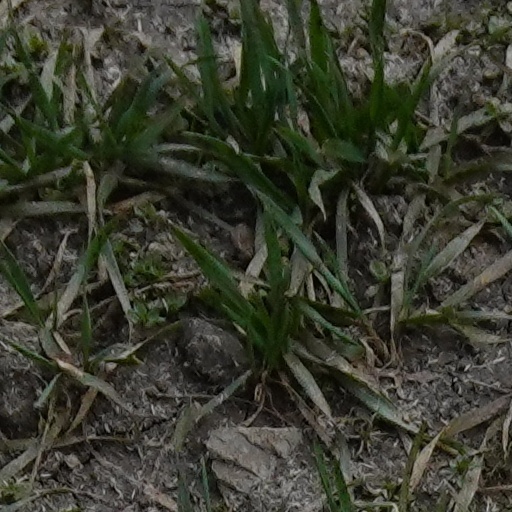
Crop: wheat